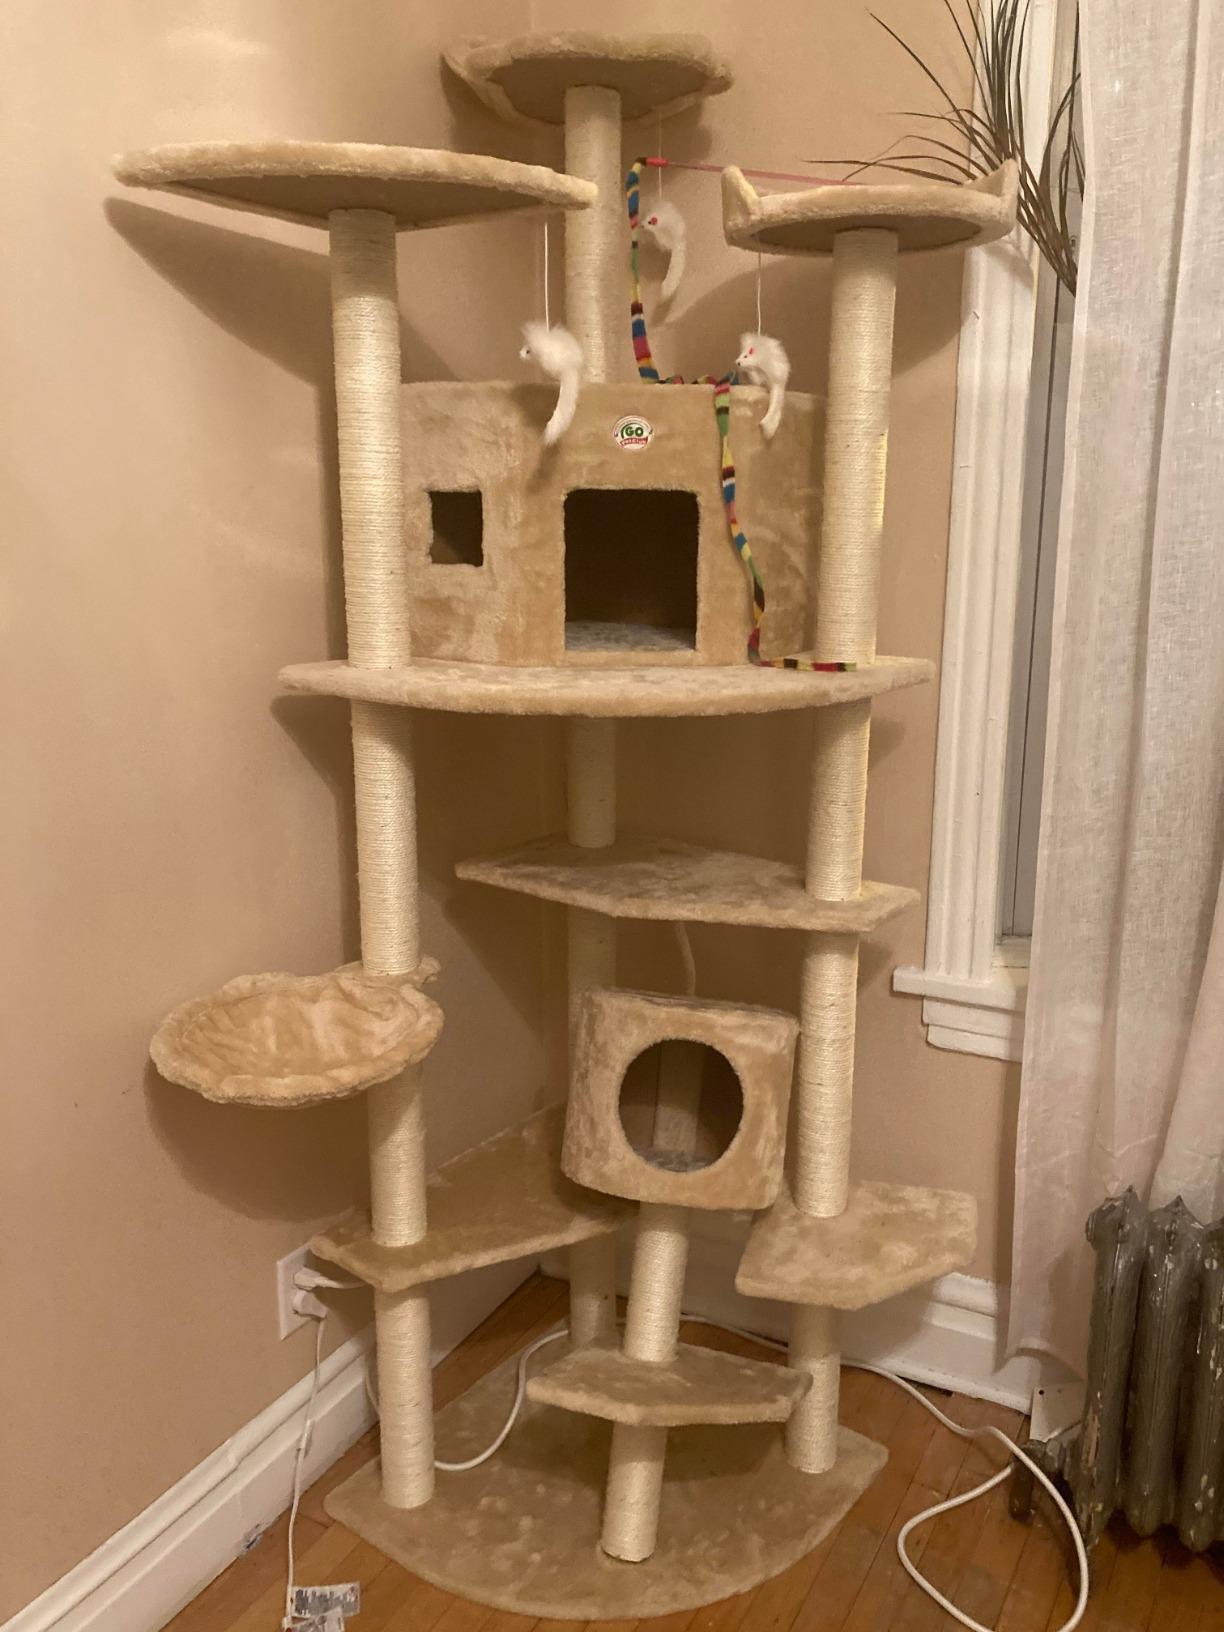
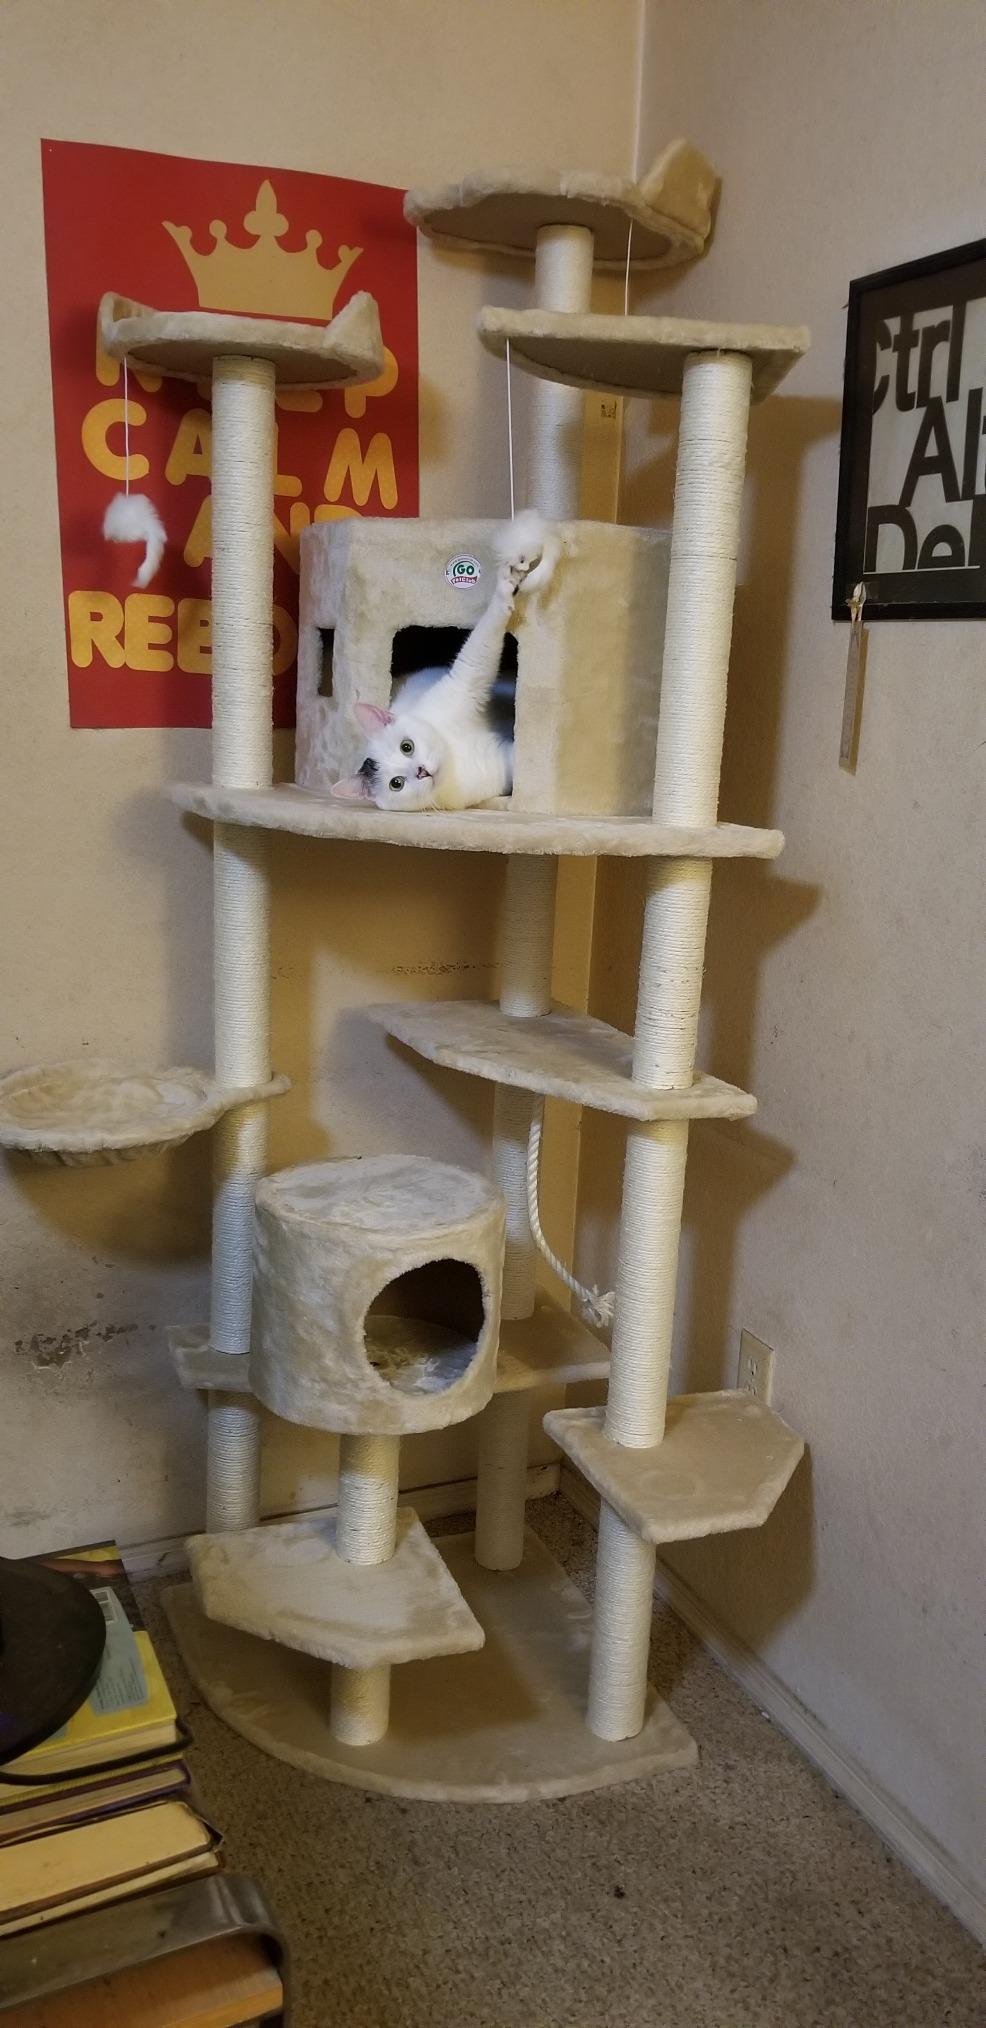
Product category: items_cat tree
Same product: yes